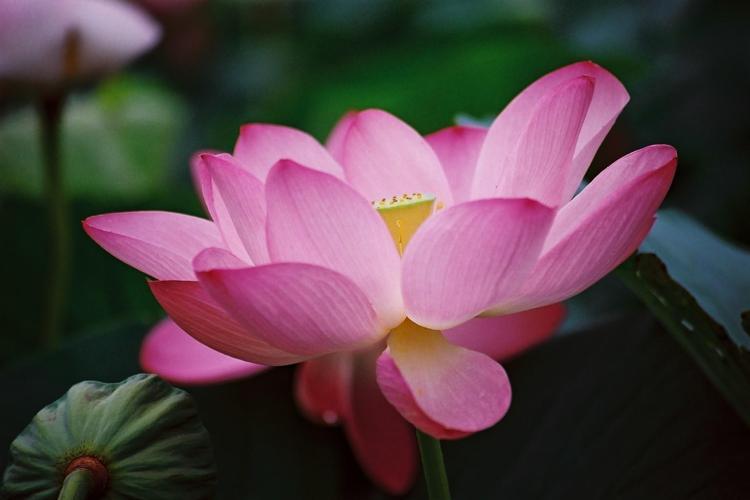
Label: lotus